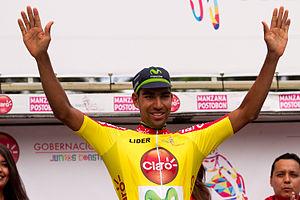
Omar Mendoza sur le podium protocolaire de la 9ème étape du Clásico RCN 2015.
Le Clásico RCN Claro 2015 est la cinquante-cinquième édition du Clásico RCN. Elle se dispute du 25 septembre au 4 octobre 2015, en Colombie.